Medicare (Canada)

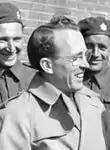
Premier Tommy Douglas, who introduced the medicare bill in Saskatchewan

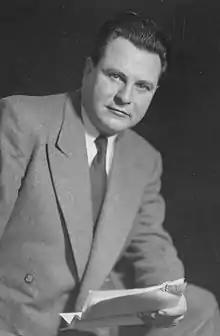
Allan MacEachen, federal Minister of Health and Welfare, who introduced the bill in Parliament

The fight for a broad publicly funded system began at the provincial level, and was originally led by Saskatchewan Premier Tommy Douglas and the CCF, who won the 1960 Saskatchewan general election on a campaign promise of publicly funded health care, over the opposition of the medical profession. When Douglas resigned to become the leader of the new federal New Democratic Party in 1961, the task of implementing Medicare fell to Woodrow Stanley Lloyd, who succeeded Douglas as premier. Lloyd overcame considerable public opposition to the plan, including a strike by the province's doctors, who withdrew their services from the public in opposition to the proposed medicare plan. The resolution of the dispute was assisted by mediation by a British Labour peer, Lord Taylor, who had been involved in the development of the National Health Service in Britain.